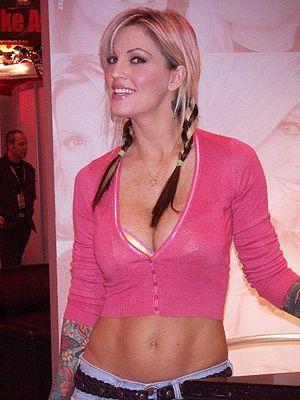
Jesse Gregory James est un chaudronnier, carrossier de formation, un présentateur et producteur de télévision et un homme d'affaires américain né le 19 avril 1969. Il est spécialisé dans les émissions de mécanique à caractère ludique et trash.
Janine Lindemulder, née le 14 novembre 1968 à La Mirada, est une actrice pornographique américaine.